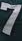
Number: 7